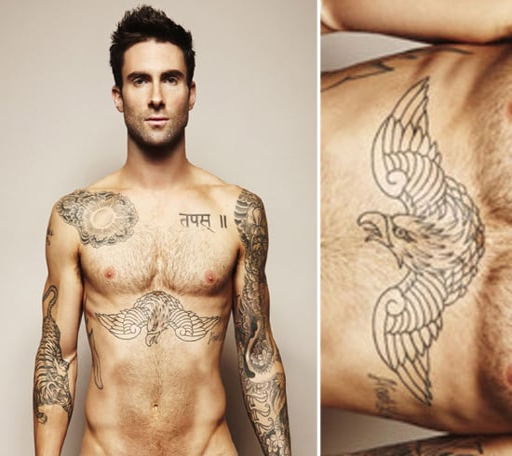
artist has numerous tattoos on his arms and torso , but perhaps one of the largest is the eagle that spans across his chest .